Lorenzo Bundy

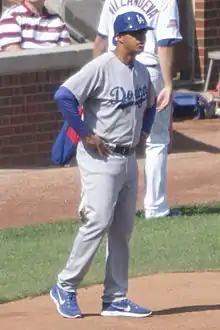
Bundy with the Los Angeles Dodgers in 2014

Charles Lorenzo Bundy (born November 6, 1959) is an American former professional baseball player and current manager for the Diablos Rojos del México of the Mexican League. He has held Major League Baseball (MLB) coaching positions with the Colorado Rockies, Arizona Diamondbacks, Los Angeles Dodgers, and Miami Marlins.